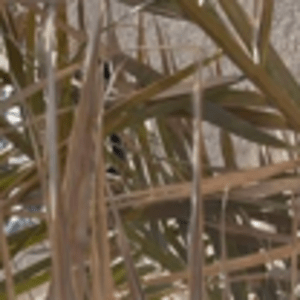
Label: Manganese Deficiency